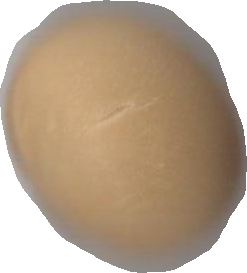
Variety: Grobogan